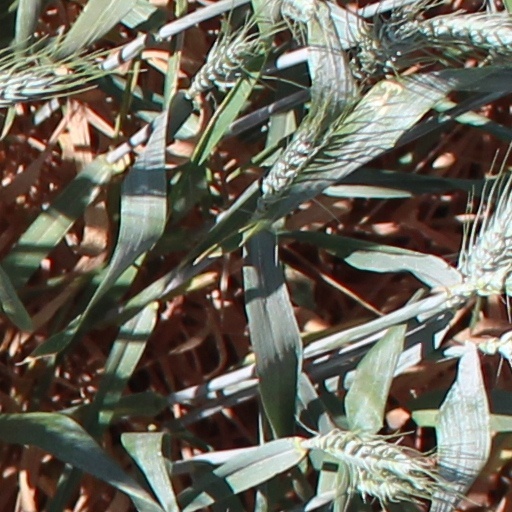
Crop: wheat